Karma (Marina song)

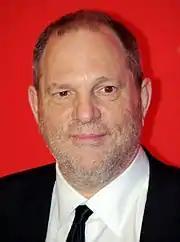
A color photograph of producer and sex offender Harvey Weinstein at a red carpet event.

During an interview with Apple Music, Marina revealed the backstories behind each of the 16 tracks on "Love + Fear". Regarding "Karma", she stated that the song's lyrical content was subconsciously inspired by the Harvey Weinstein sexual abuse cases and the consequential viral response that came with the Me Too movement. Marina said that the initial idea for the song's subject matter came from a discussion she previously had with her producers regarding various "music industry individuals that were falling from grace." Certain critical commentary discussed how Marina, in 2016, was among several pop artists that stood up in defense of American singer Kesha throughout a lengthy series of lawsuits and countersuits against record producer Dr. Luke; Marina had previously worked with him on her single "Primadonna" (2012) and other songs that are included on her second studio album, "Electra Heart" (2012). In her interview with Apple Music, Marina continued: